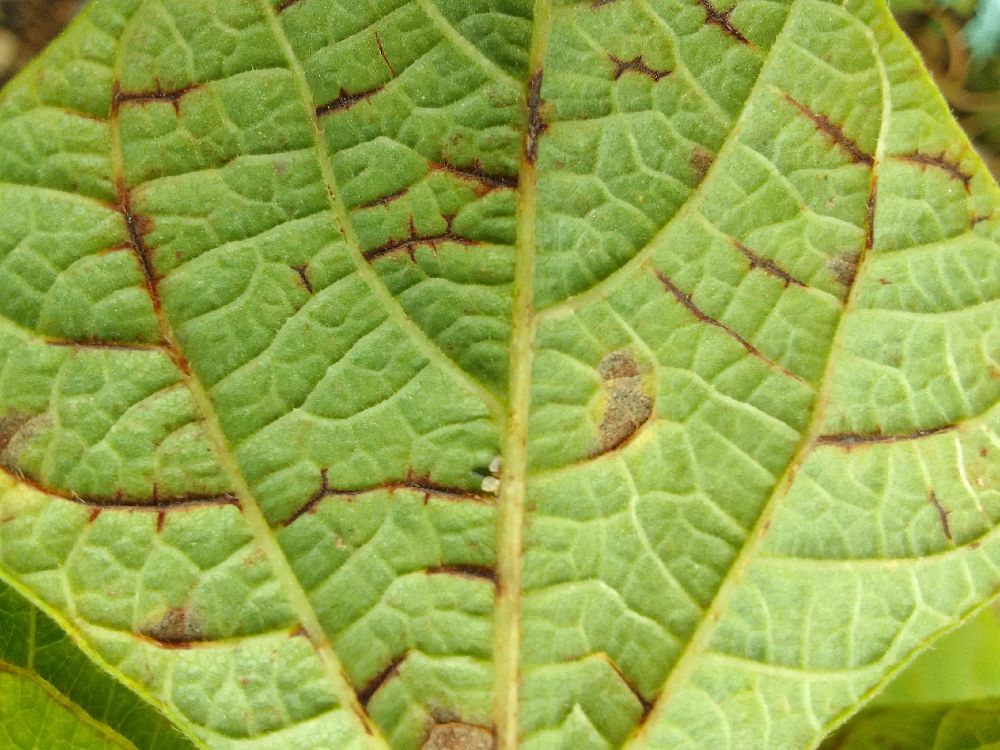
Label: anthracnose